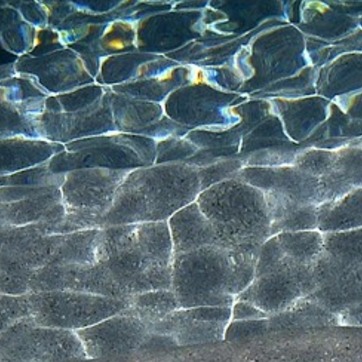
Material: water